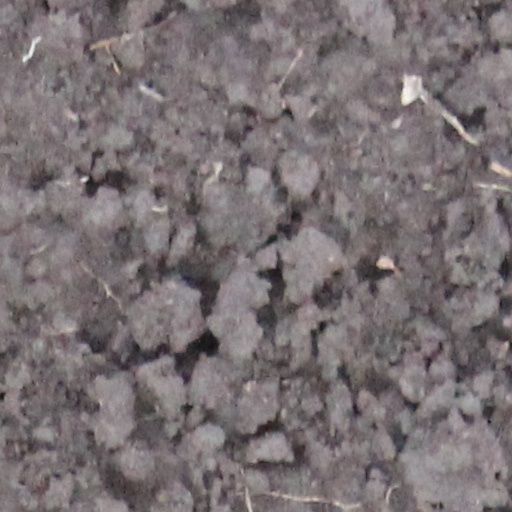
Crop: wheat